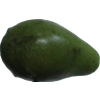
Label: green_avocado